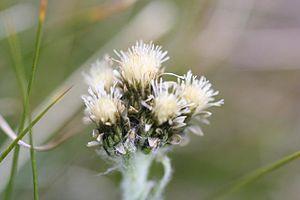
Le Pied de chat des Carpates, également appelé Antennaire des Carpates, est une espèce de plante vivace herbacée du genre Antennaria et de la famille des Asteraceae, originaire des montagnes européennes.
Le Pied de chat dioïque, également appelé Antennaire dioïque, est une plante herbacée du genre Antennaria et de la famille des Asteraceae.
Antennaria est un genre d'environ 45 espèces de petites plantes vivaces herbacées et dioïques de la famille des Asteraceae.